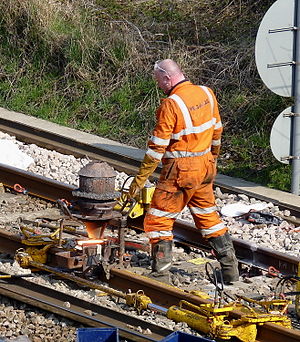
Termit (pyroteknik)
Termitsvejsning af en samling mellem to stykker jernbaneskinne.
Termit er en metal-blanding, som består af aluminiumpulver og metaloxid. Ved antænding udvikler blandingen ekstremt meget varme, omkring 2.500°C.